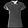
Label: T - shirt / top